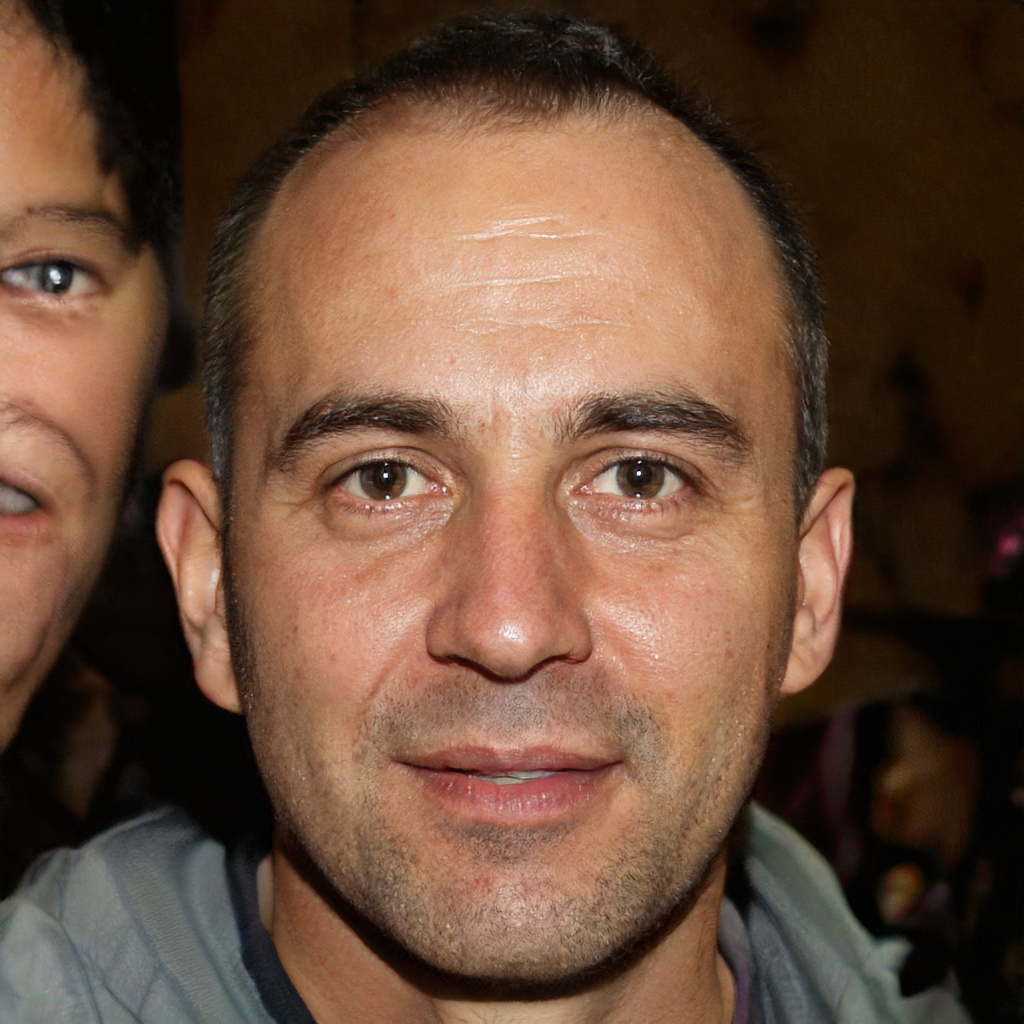
Gender: Male